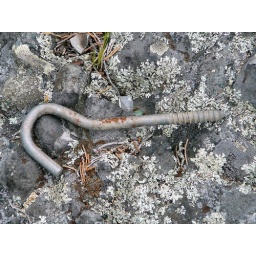
The girls found this on a rock in Swansea, MA